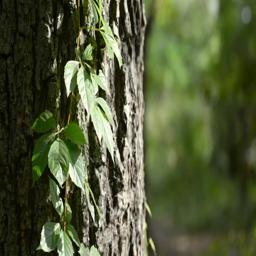
person leaves on a tree trunk under the tepid summer sun